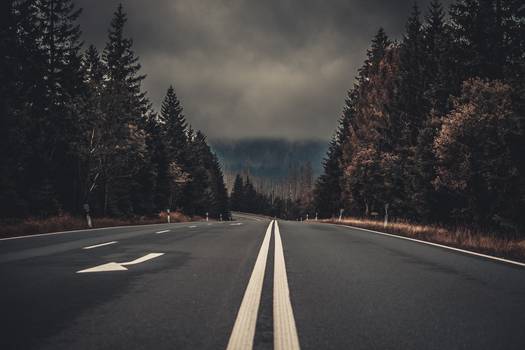
Label: No Watermark